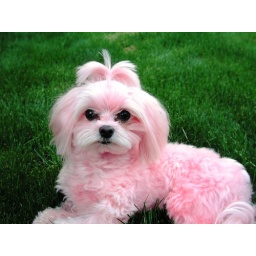
Yup, she's pink. This is my neighbors dog sitting pretty in the grass after her first run in with Kool-aid.